Rhode Island

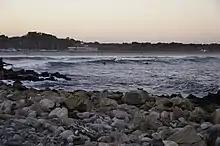
Many Rhode Islanders visit Washington County for its beaches

On May 29, 2014, Governor Lincoln D. Chafee announced that Rhode Island was one of eight states to release a collaborative Action Plan to put 3.3 million zero-emission vehicles on its roads by 2025. The plan's purpose is to reduce greenhouse gas and smog-causing emissions. The plan promotes zero-emissions vehicles and investments in the infrastructure to support them.